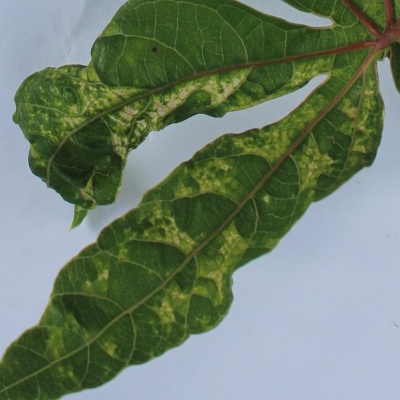
Crop: Cassava
Condition: mosaic